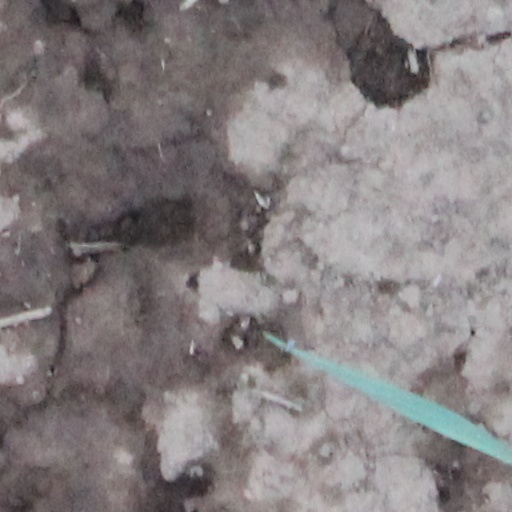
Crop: wheat